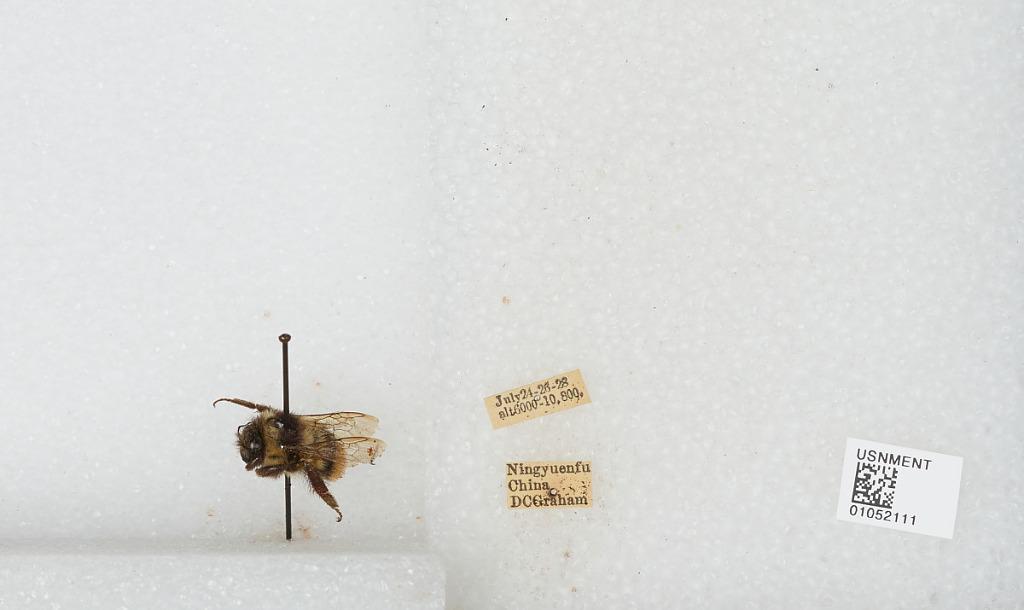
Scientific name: Bombus sp.
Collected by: D. Graham
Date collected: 1928-7-24
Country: China
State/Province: Sichuan
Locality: Xichang